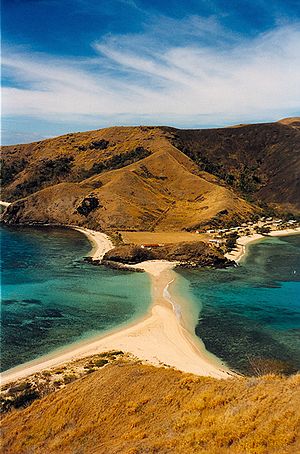
Sandbanke
En tidevands sandbanke, som forbinder øerne Waya og Wayasewa ved Fiji.
En sandbanke er en ansamling af sand eller grus i en flod, et floddelta eller marint terræn. Banken kan være med eller uden vegetation og være vedvarende dækket af vand. Størrelsen kan variere fra nogle meters længde til flere kilometer som det er tilfældet for barriereøer, der findes langs en hel kystlinje. Søkort markerer sådanne landformer som grunde, men det kan være vanskeligt at angive deres position, da de ofte flytter sig. De vandrer ved at de eroderes på den ene side, og samtidig øges på den anden side. Langstrakte sandbanker, ofte langs kysten, kaldes revler.